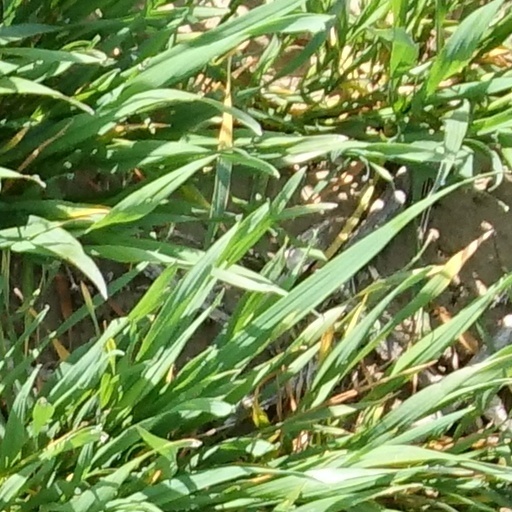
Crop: wheat